UBC Exchange

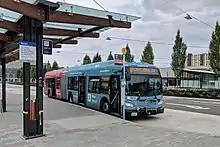
99 B-Line with service to Commercial–Broadway is located in the north loop

The north loop, serving most diesel and hybrid bus routes, is surrounded by MacInnes Field to its west, the Aquatic Centre to its north, and the War Memorial Gym to its south. The loop is partially underneath the Exchange residence located on the west side of Wesbrook Mall.